Strathspey Railway (GNoSR)

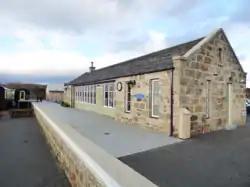
Grantown East: Highland Heritage & Cultural Centre

Many of the railway's attractive stone-built station buildings still exist today; some have been converted for private usage, while others are near derelict. The former station building at Aberlour has been converted into a tearoom and visitor centre. Knockando station buildings have been restored as part of the neighbouring former Tamdhu distillery and are listed buildings. The former Grantown East Station has been completely renovated, reopening exactly fifty years after the last train passed through as the Highland Heritage & Cultural Centre.